The Pink Panther (1963 film)

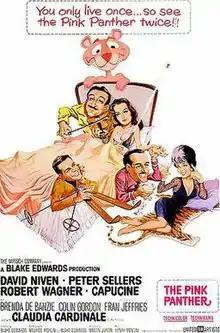
Theatrical release poster by Jack Rickard

The Pink Panther is a 1963 American comedy film directed by Blake Edwards, who co-wrote the script with Maurice Richlin. Produced by The Mirisch Company and distributed by United Artists, it is the first installment in "The Pink Panther" franchise. A co-production between Italy and United States, it stars an ensemble cast led by David Niven, Peter Sellers, Robert Wagner, Capucine and Claudia Cardinale. Its story follows Inspector Jacques Clouseau (Sellers) as he travels from Paris to Cortina d'Ampezzo to catch a notorious jewel thief known as "The Phantom" (Niven) before he is able to steal a priceless diamond known as "The Pink Panther".